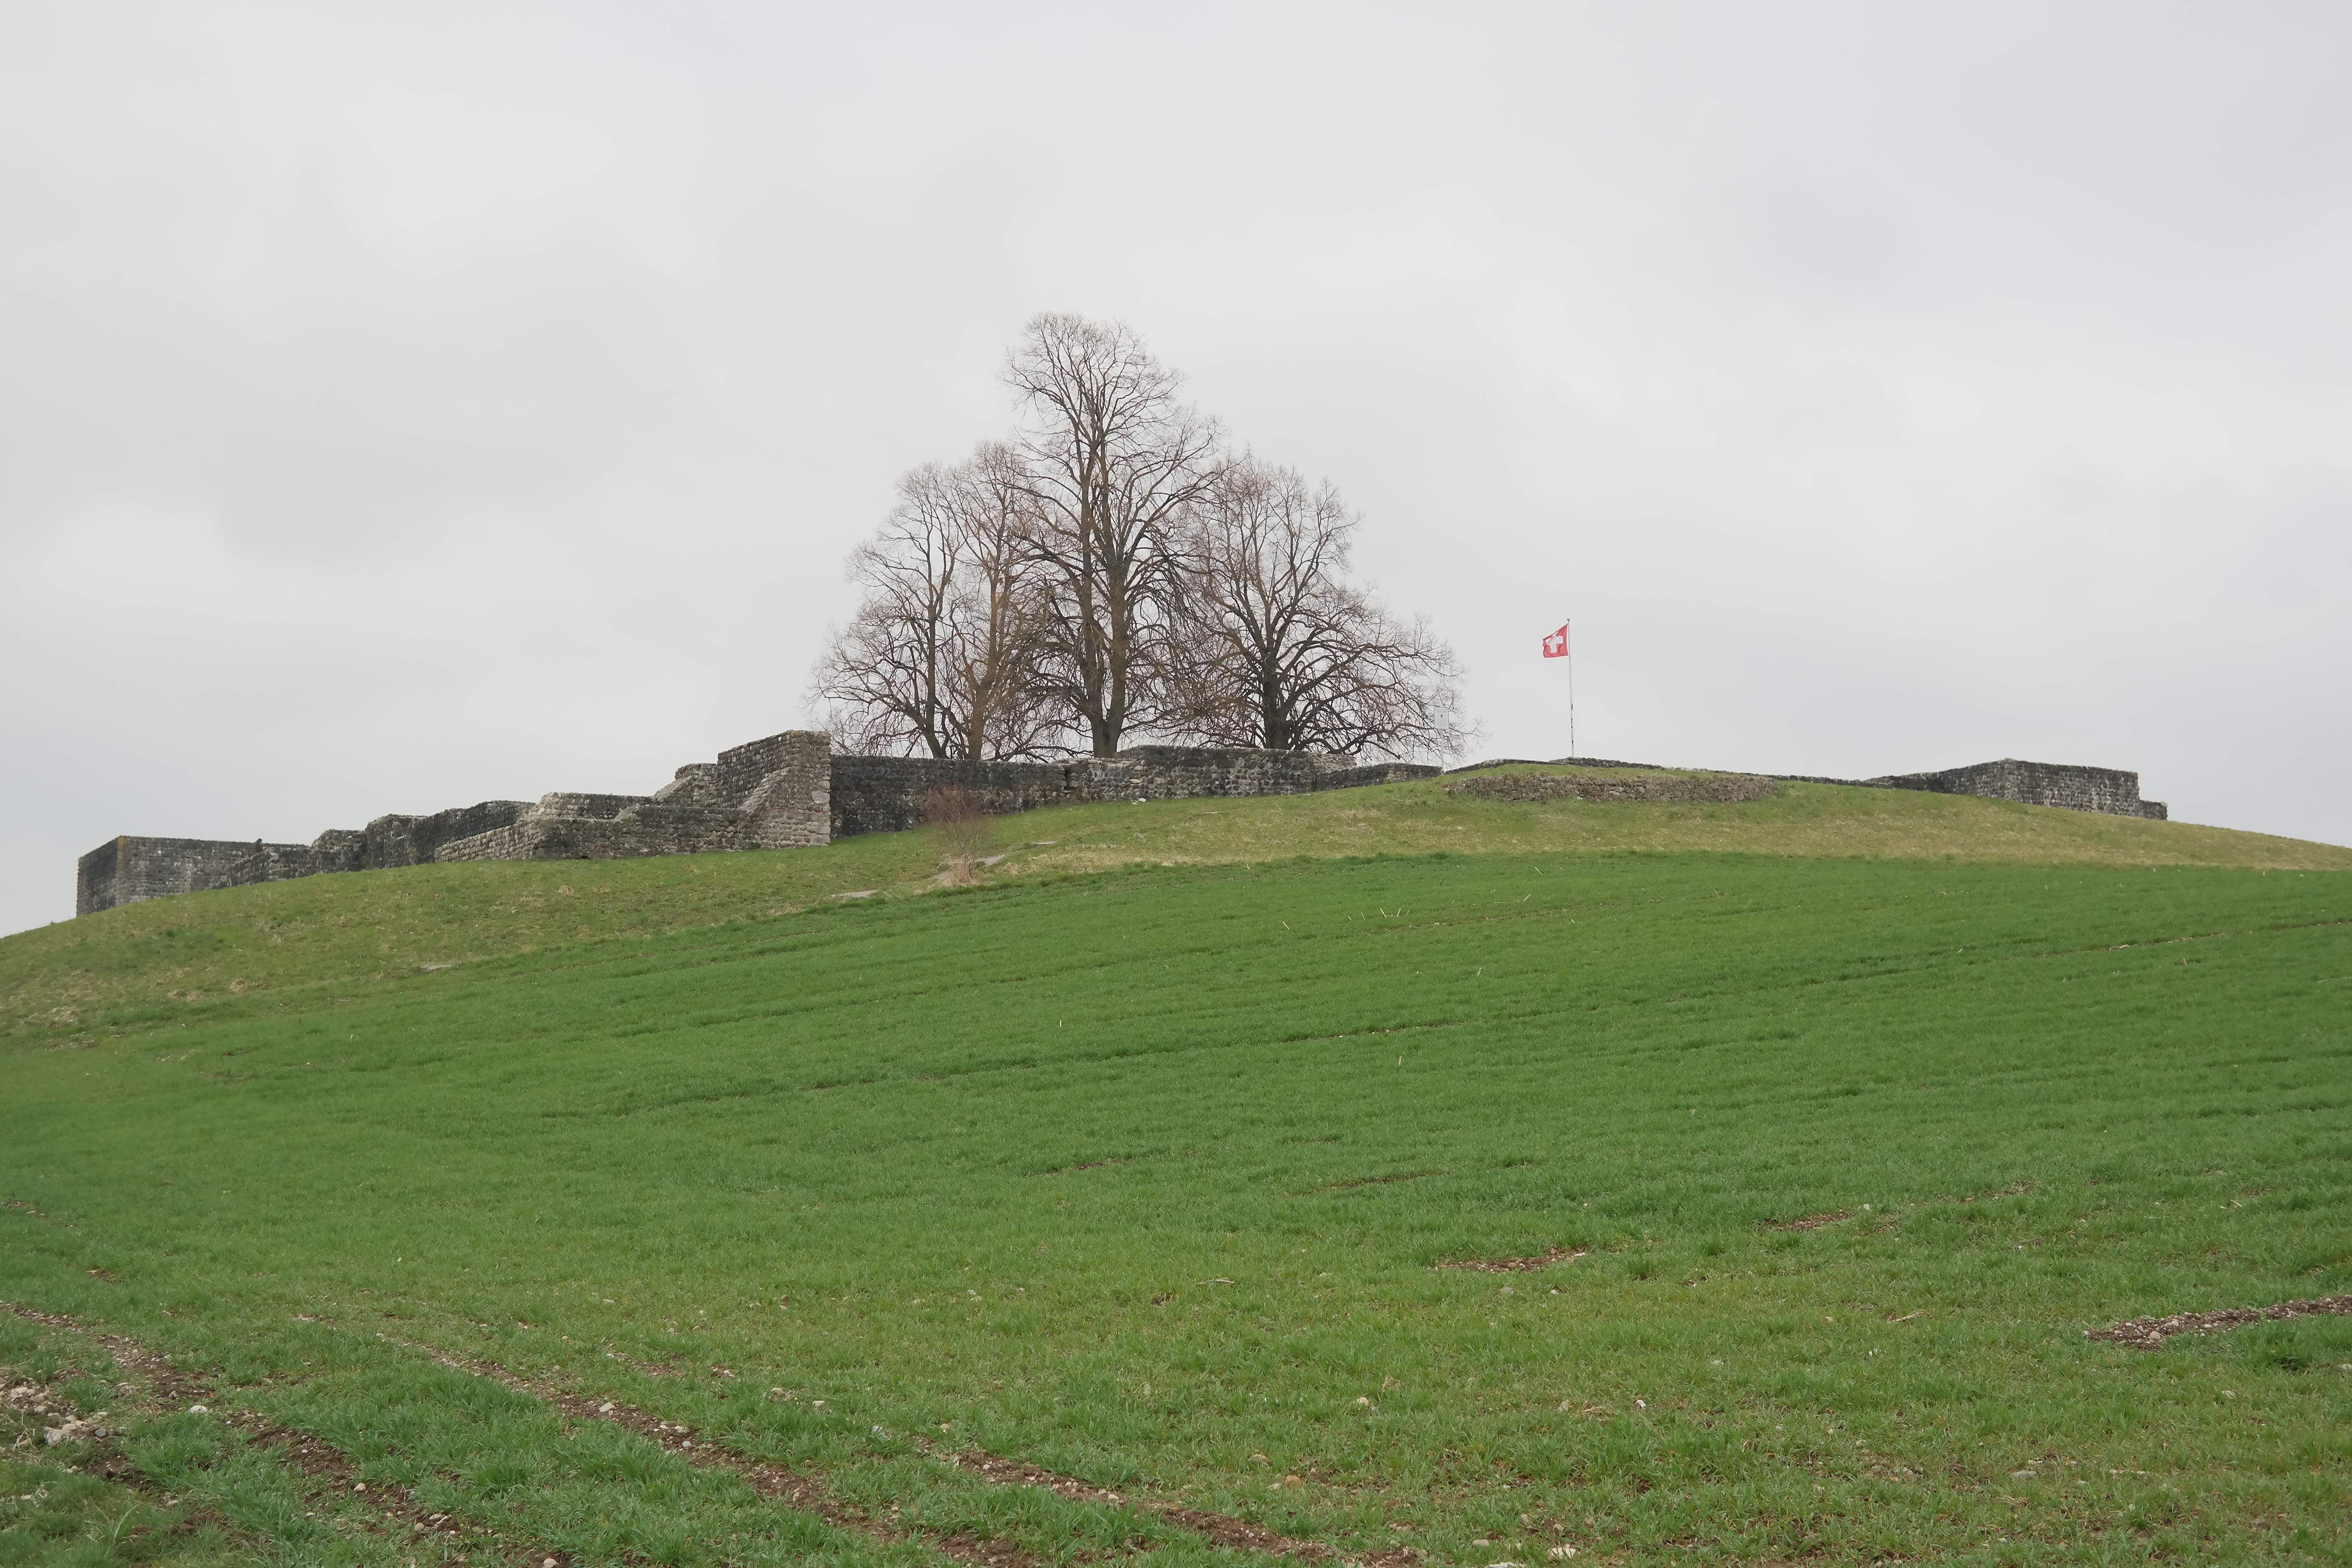
landscape, coast, tree, nature, grass, mountain, cloud, architecture, field, farm, meadow, prairie, hill, wind, pasture, castle, ruin, terrain, plain, grassland, plateau, switzerland, history, limes, habitat, romans, historically, mound, rural area, atmospheric phenomenon, mountainous landforms, roman fort, kastell irgenhausen, irgenhausen, pf ffikon, donau iller rhine limes